William Scranton III

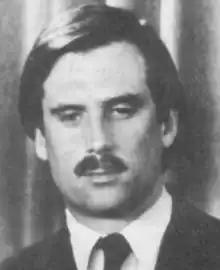
Scranton in 1979

William Worthington Scranton III (born July 20, 1947) is an American politician who served as the 26th lieutenant governor of Pennsylvania from 1979 to 1987 in the administration of Governor Richard Thornburgh. He is the son of the late Pennsylvania Governor William Scranton, and a member of the wealthy and politically influential Scranton family, the founders of Scranton, Pennsylvania.